Constitution of the Republic of Singapore Tribunal

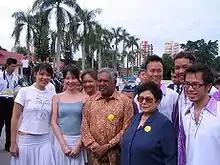
President S.R. Nathan and his wife Urmila Nandey with young people in July 2005. The President refers constitutional questions to the Tribunal on the advice of Cabinet and not of his own accord.

The Constitution of the Republic of Singapore Tribunal is an "ad hoc" tribunal established by Article 100 of the Constitution of the Republic of Singapore. Article 100 was introduced into the Constitution by the Constitution of the Republic of Singapore (Amendment No. 2) Act 1994, which was passed by Parliament on 25 August 1994 and assented to by President Ong Teng Cheong on 14 September 1994. It came into force on 1 October 1994.